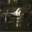
Label: seal